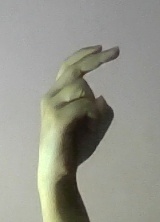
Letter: zay